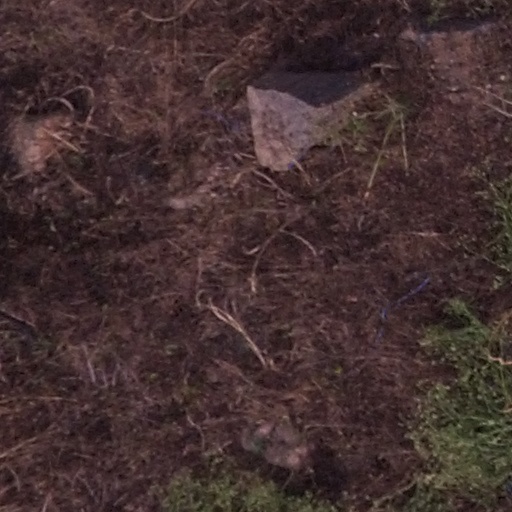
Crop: maize; corn